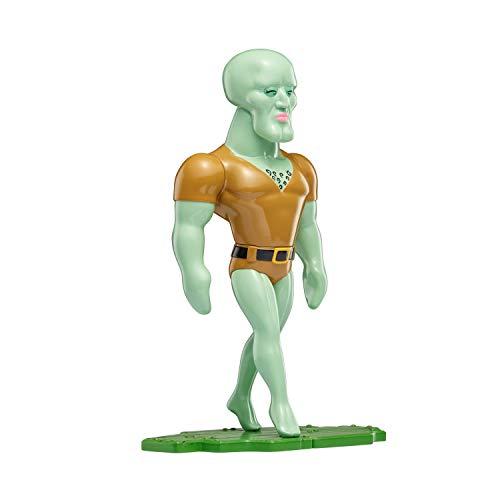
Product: SpongeBob SquarePants, Masterpiece Memes, 8” Collectible Vinyl Figure, Handsome Squidward (Closed Eyes)
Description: Includes one SpongeBob SquarePants Masterpiece Meme Handsome Squidward vinyl figure.
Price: $20.76
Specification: ProductDimensions:5.8x3.8x8inches|ItemWeight:12.6ounces|ShippingWeight:12.6ounces(Viewshippingratesandpolicies)|ASIN:B07MK5GGYC|Itemmodelnumber:US691004|Manufacturerrecommendedage:6-15years